Ty Summers

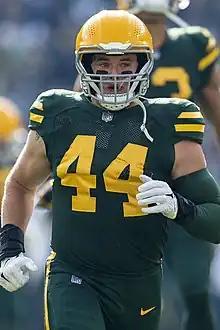
Summers with the Green Bay Packers in 2021

Summers was selected by the Green Bay Packers in the seventh round of the 2019 NFL draft. On May 3, 2019, he signed his rookie contract with the Packers.